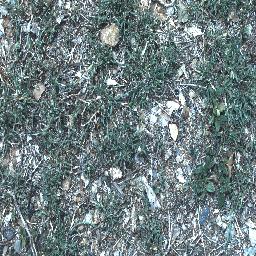
Label: negative